Eyerlekh

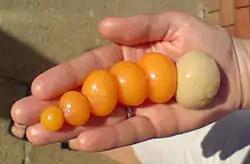
The first five orange chicken unlaid eggs in the image, from left to right, are the types of eggs referred to as Eyerlekh

Eyerlekh ("little eggs") are unlaid eggs found inside just-slaughtered chickens, and typically cooked in soup. They were historically common in Ashkenazi Jewish cuisine, but their usage has become much less frequent with the rise of prepackaged chicken parts.